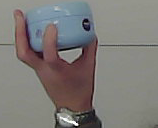
Product: nivea_baby